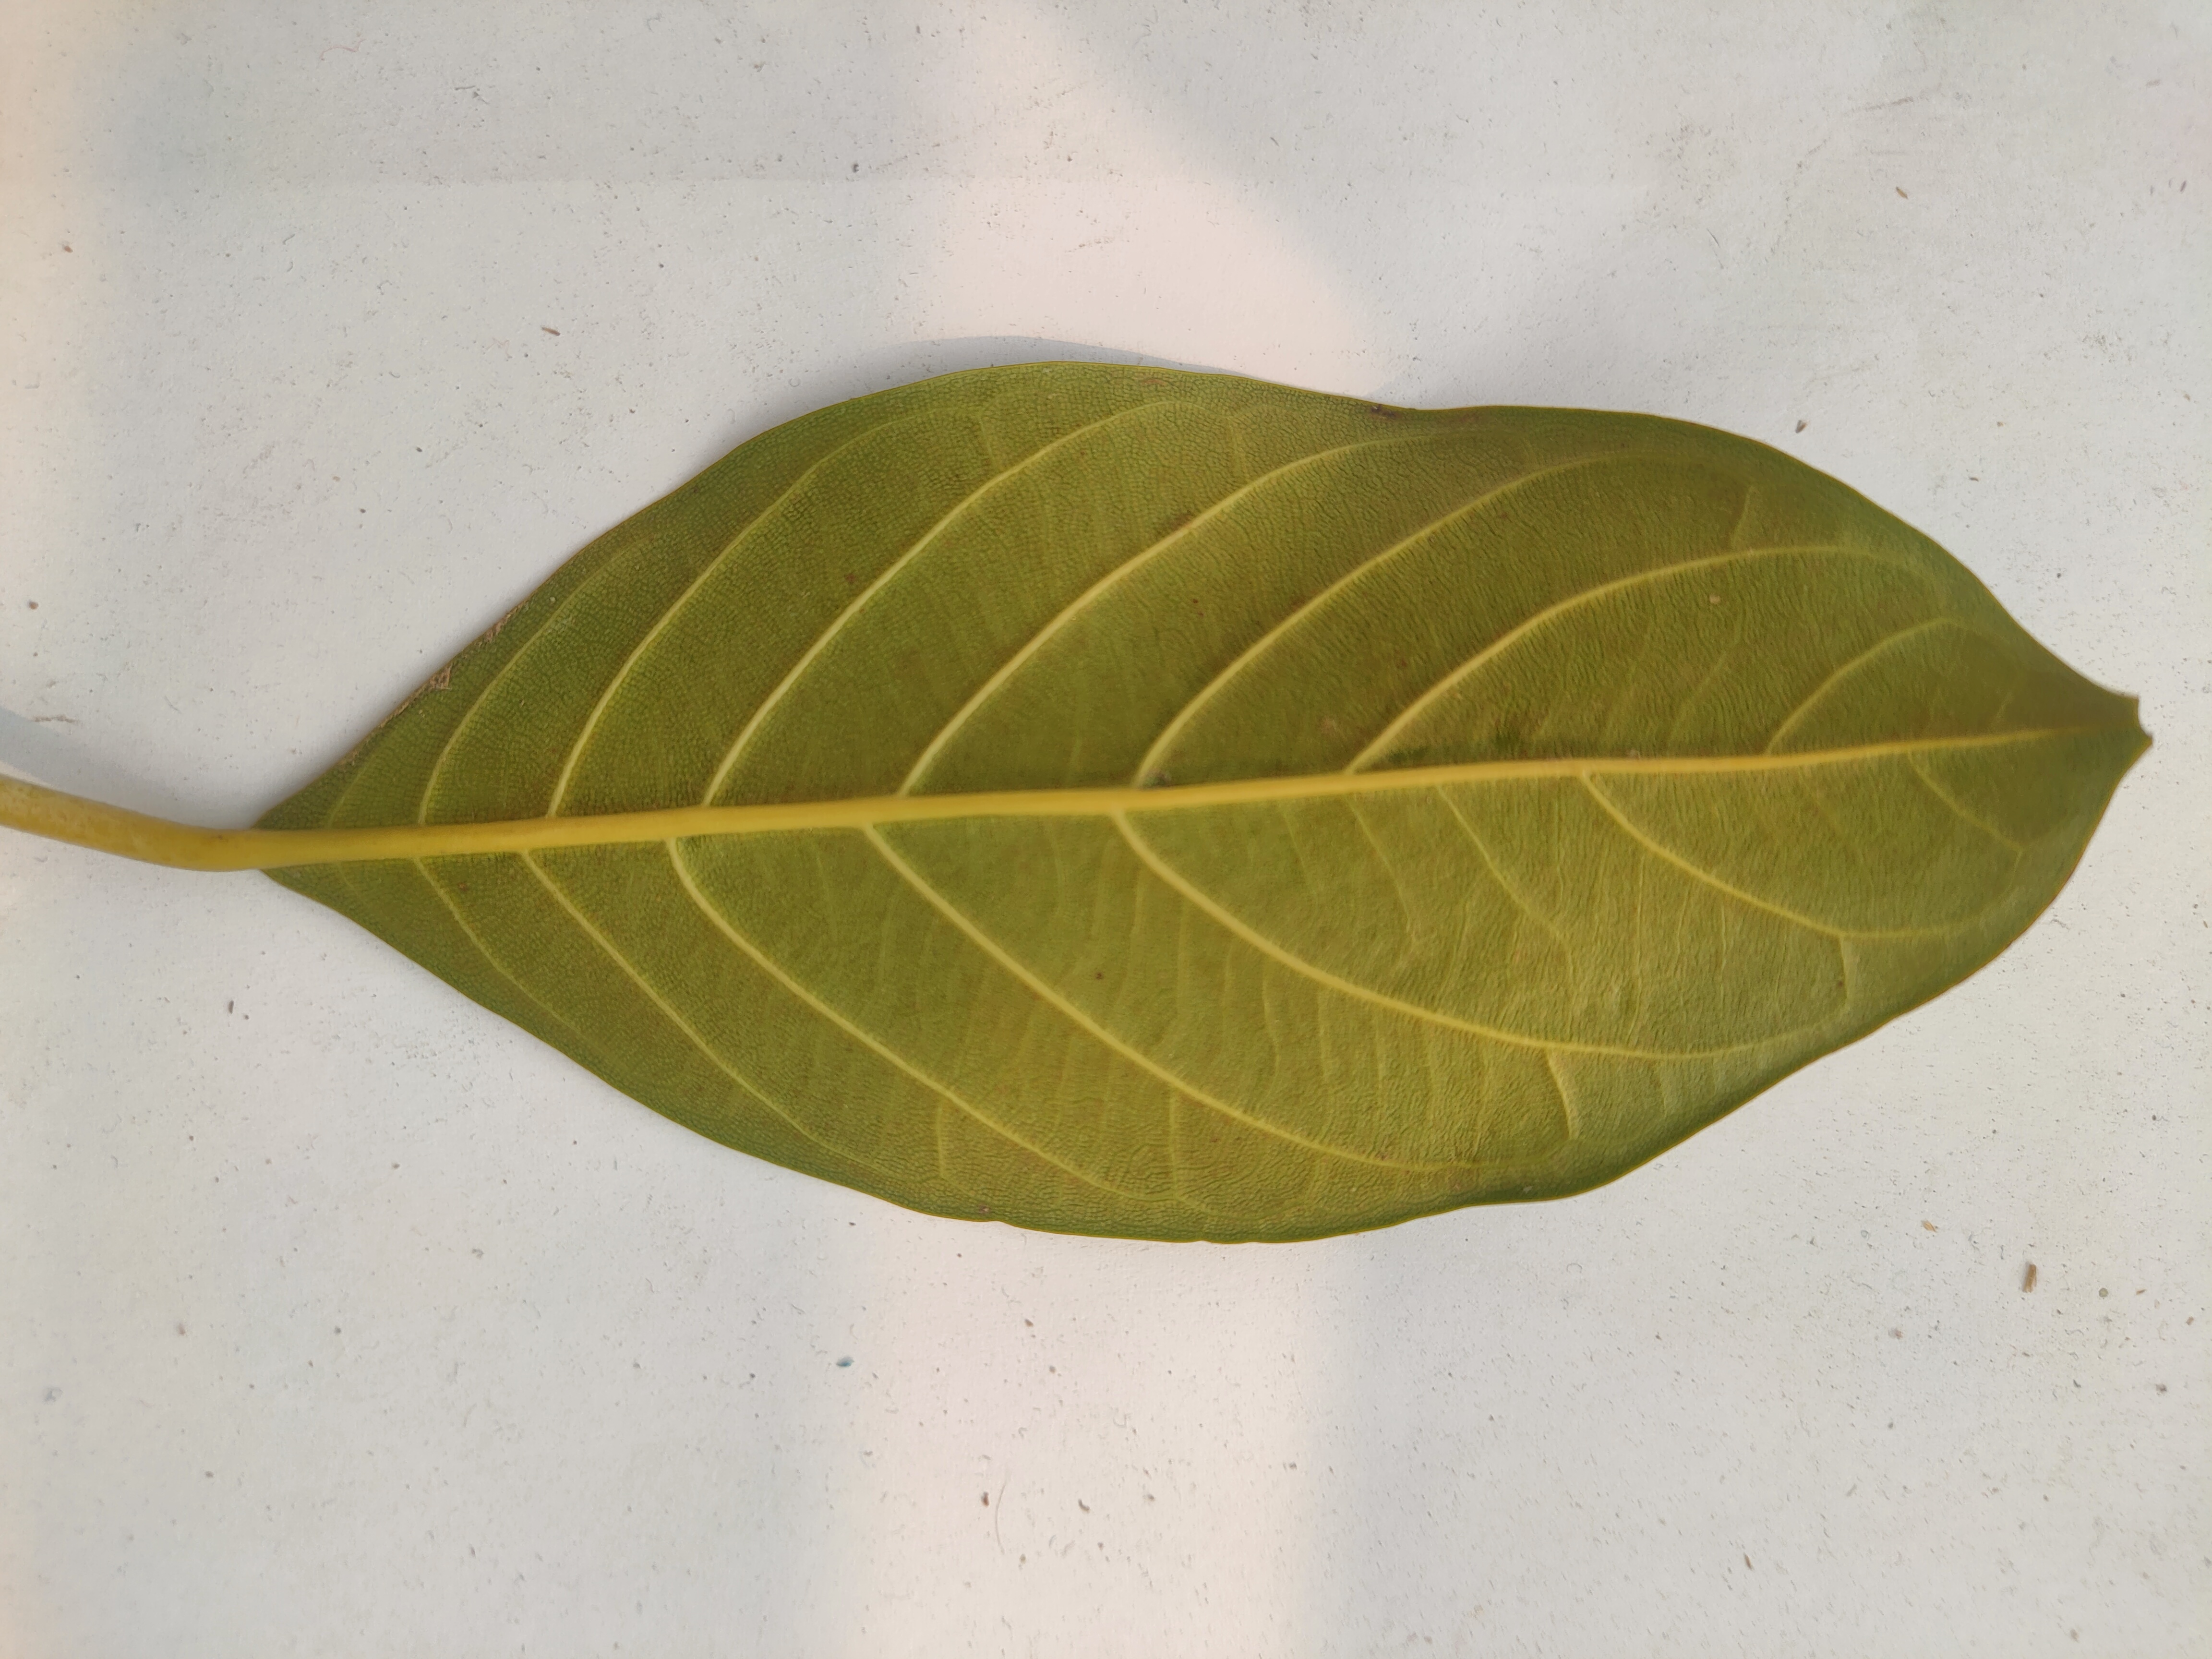
Leaf variety: Jackfruit